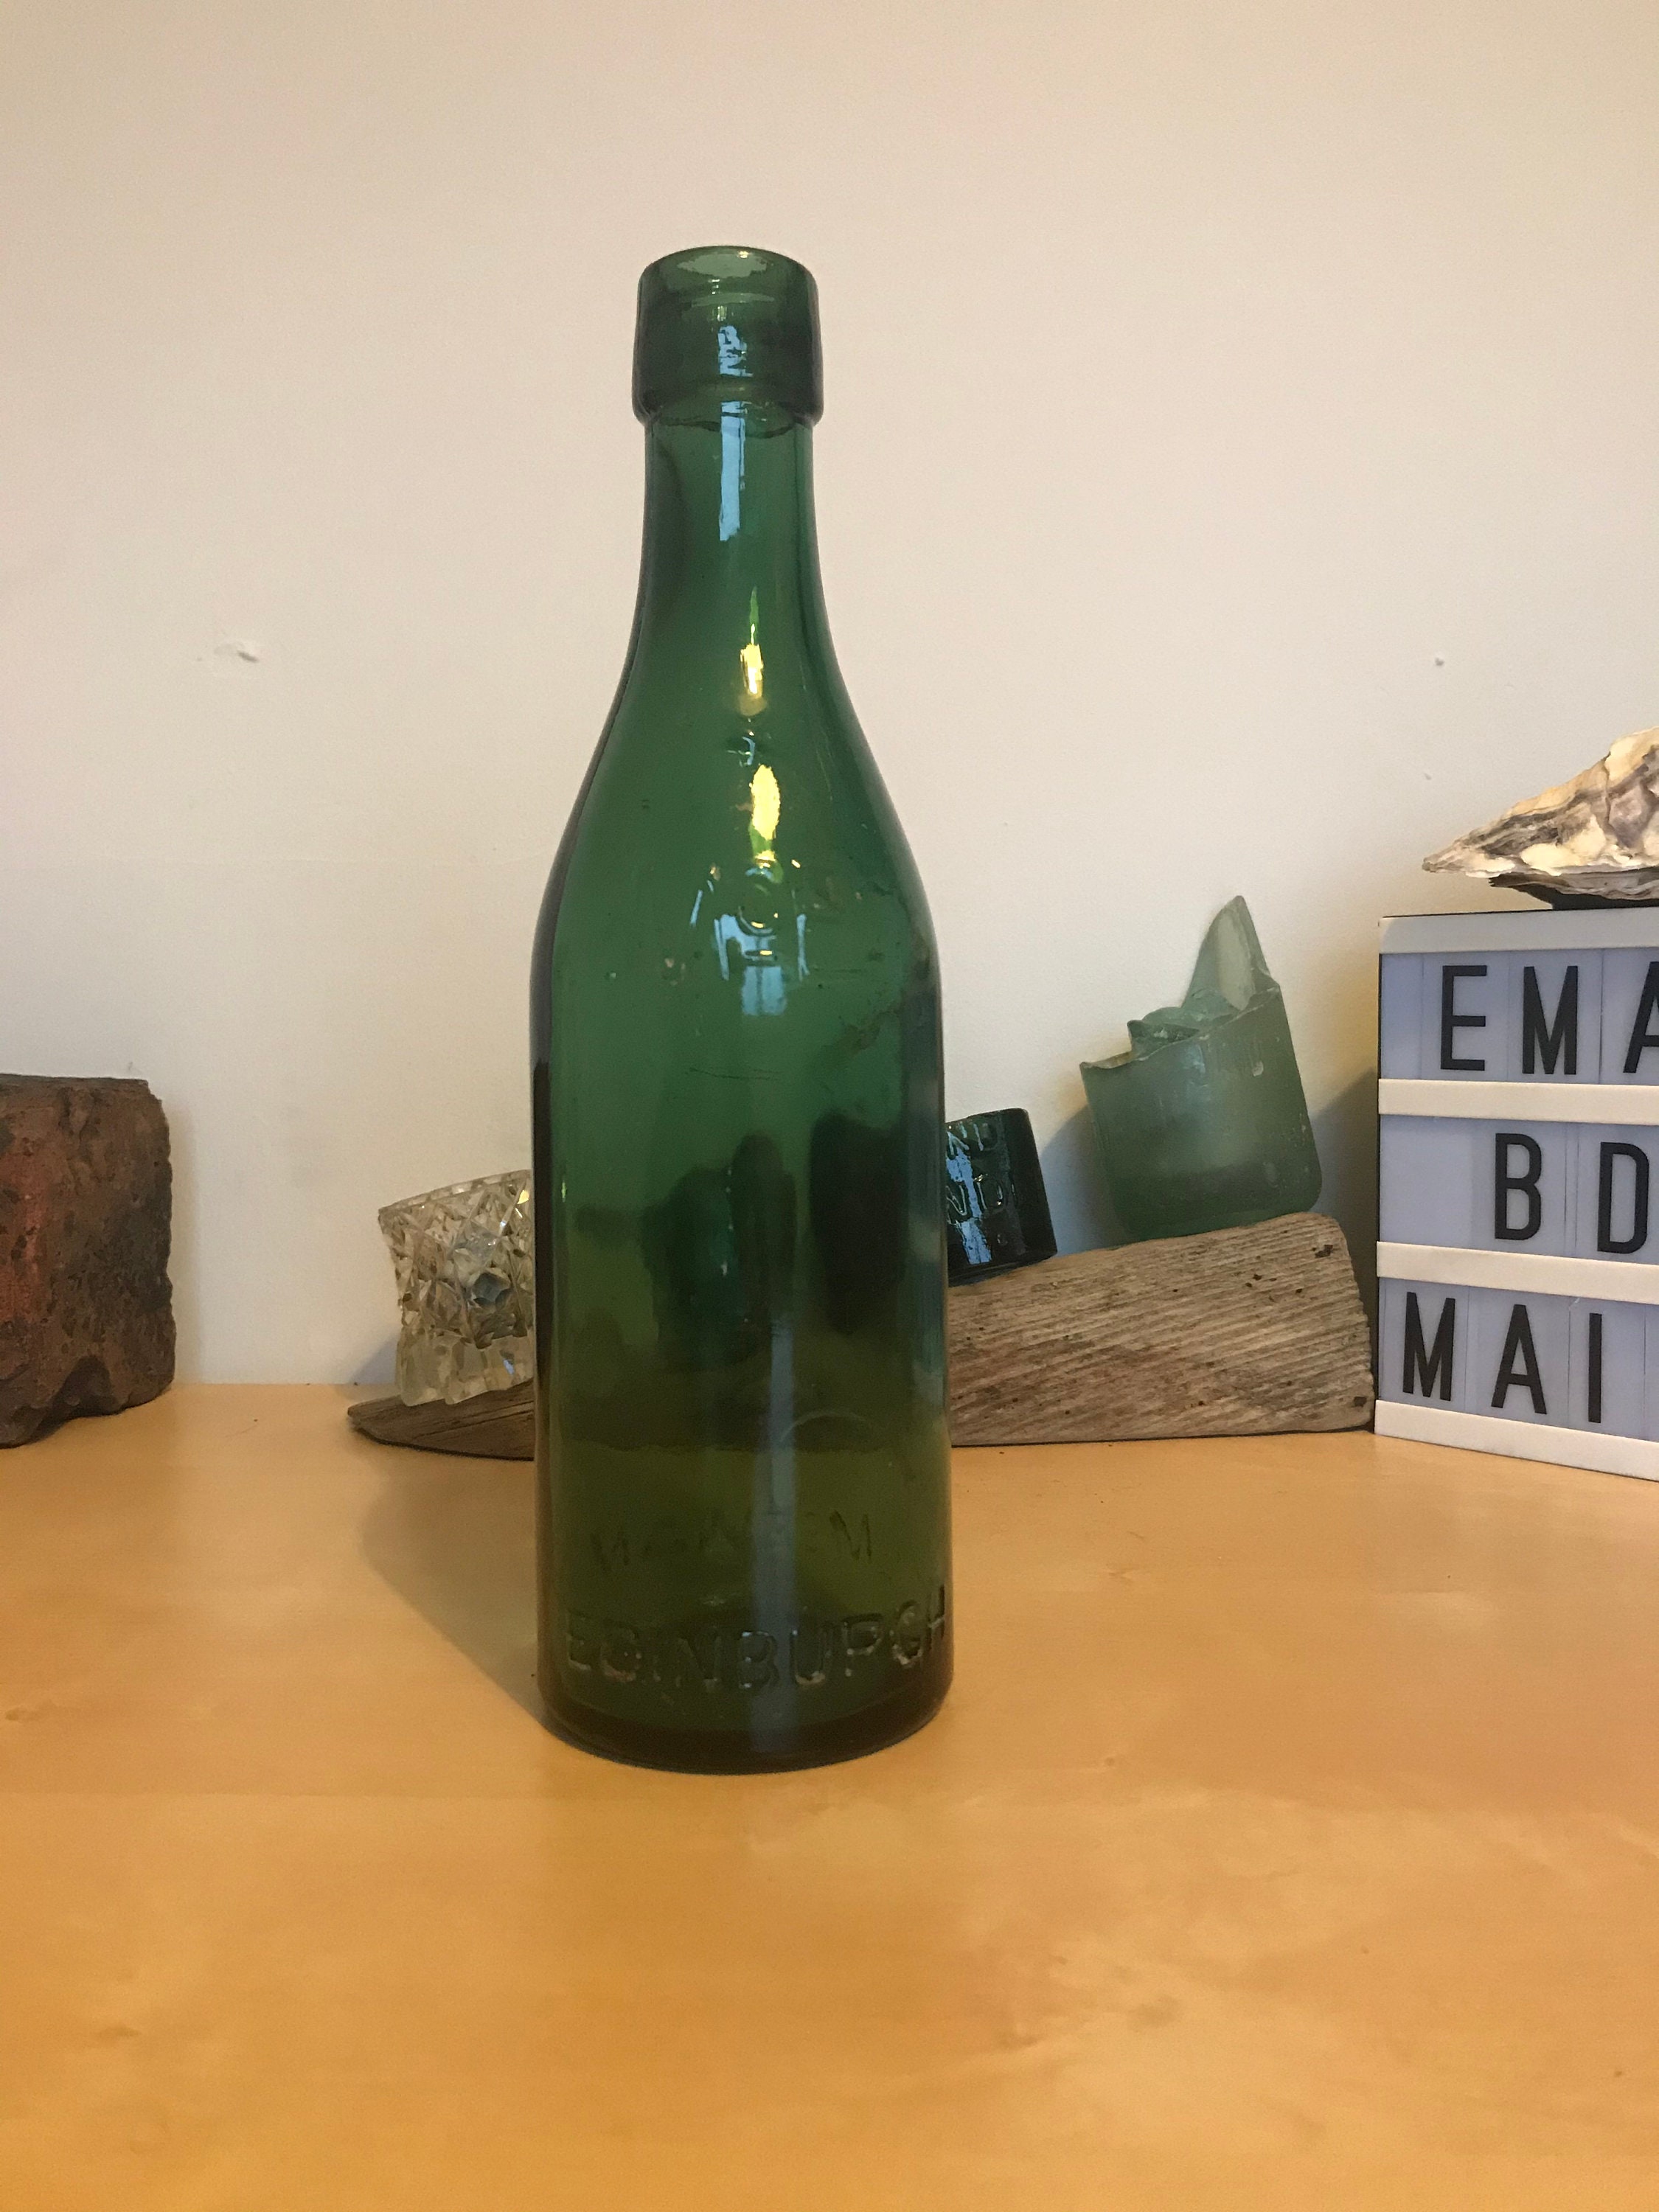
Waste category: glass